Red Cliff Band of Lake Superior Chippewa

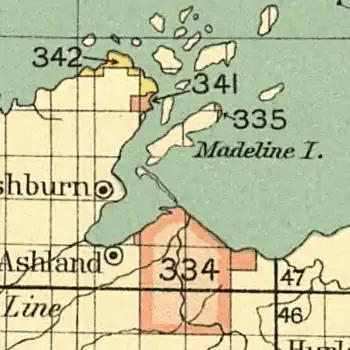
1899 map of Chippewa reservations, Red Cliff is shown as #342

The Red Cliff Band is one of the successors of the Lake Superior Chippewa the group of Ojibwe that moved west along the south shore of Lake Superior from Sault Ste. Marie. According to tradition, the Ojibwe came from the Atlantic coast via several stopping places to Chequamegon Bay directed by the Great Spirit {"Gichi Manidoo"} to find the "food that grows on water" (wild rice). Madeline Island represented the final stopping place.